Økern

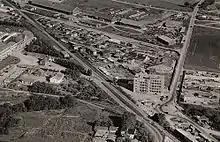
Overview in 1951

Økern was a farm in the former municipality of Aker, Norway, and is currently a district in the borough of Bjerke in the city of Oslo. It includes the neighborhoods of Refstad, Risløkka, Brobekk, Nordre Hovin, Aker Sykehus, Bjerkebanen, and Økern Senter.